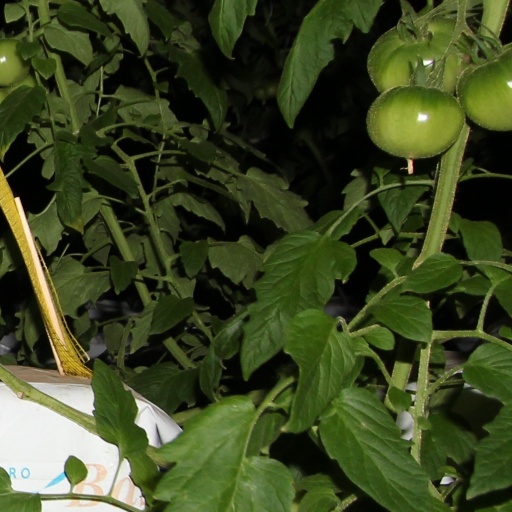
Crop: tomato